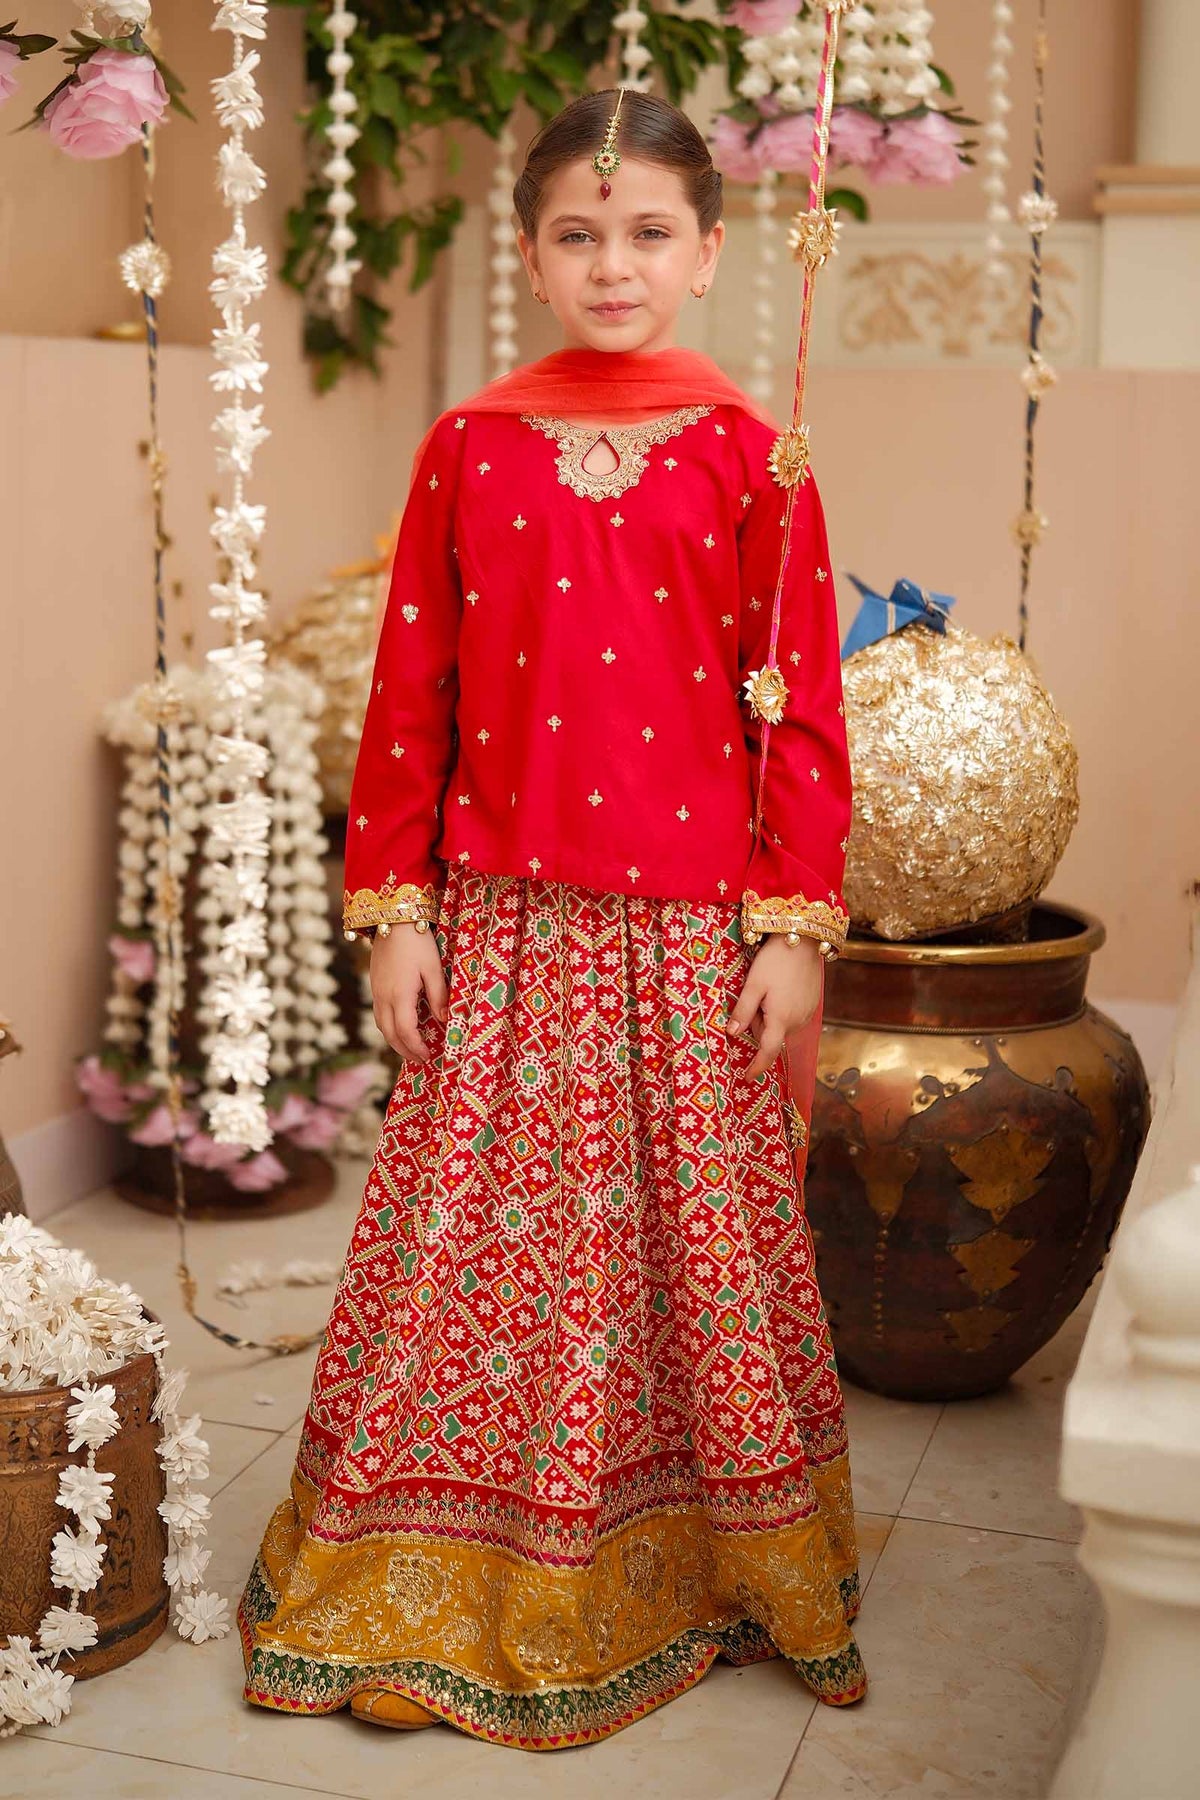
red kashmiri lehenga gown